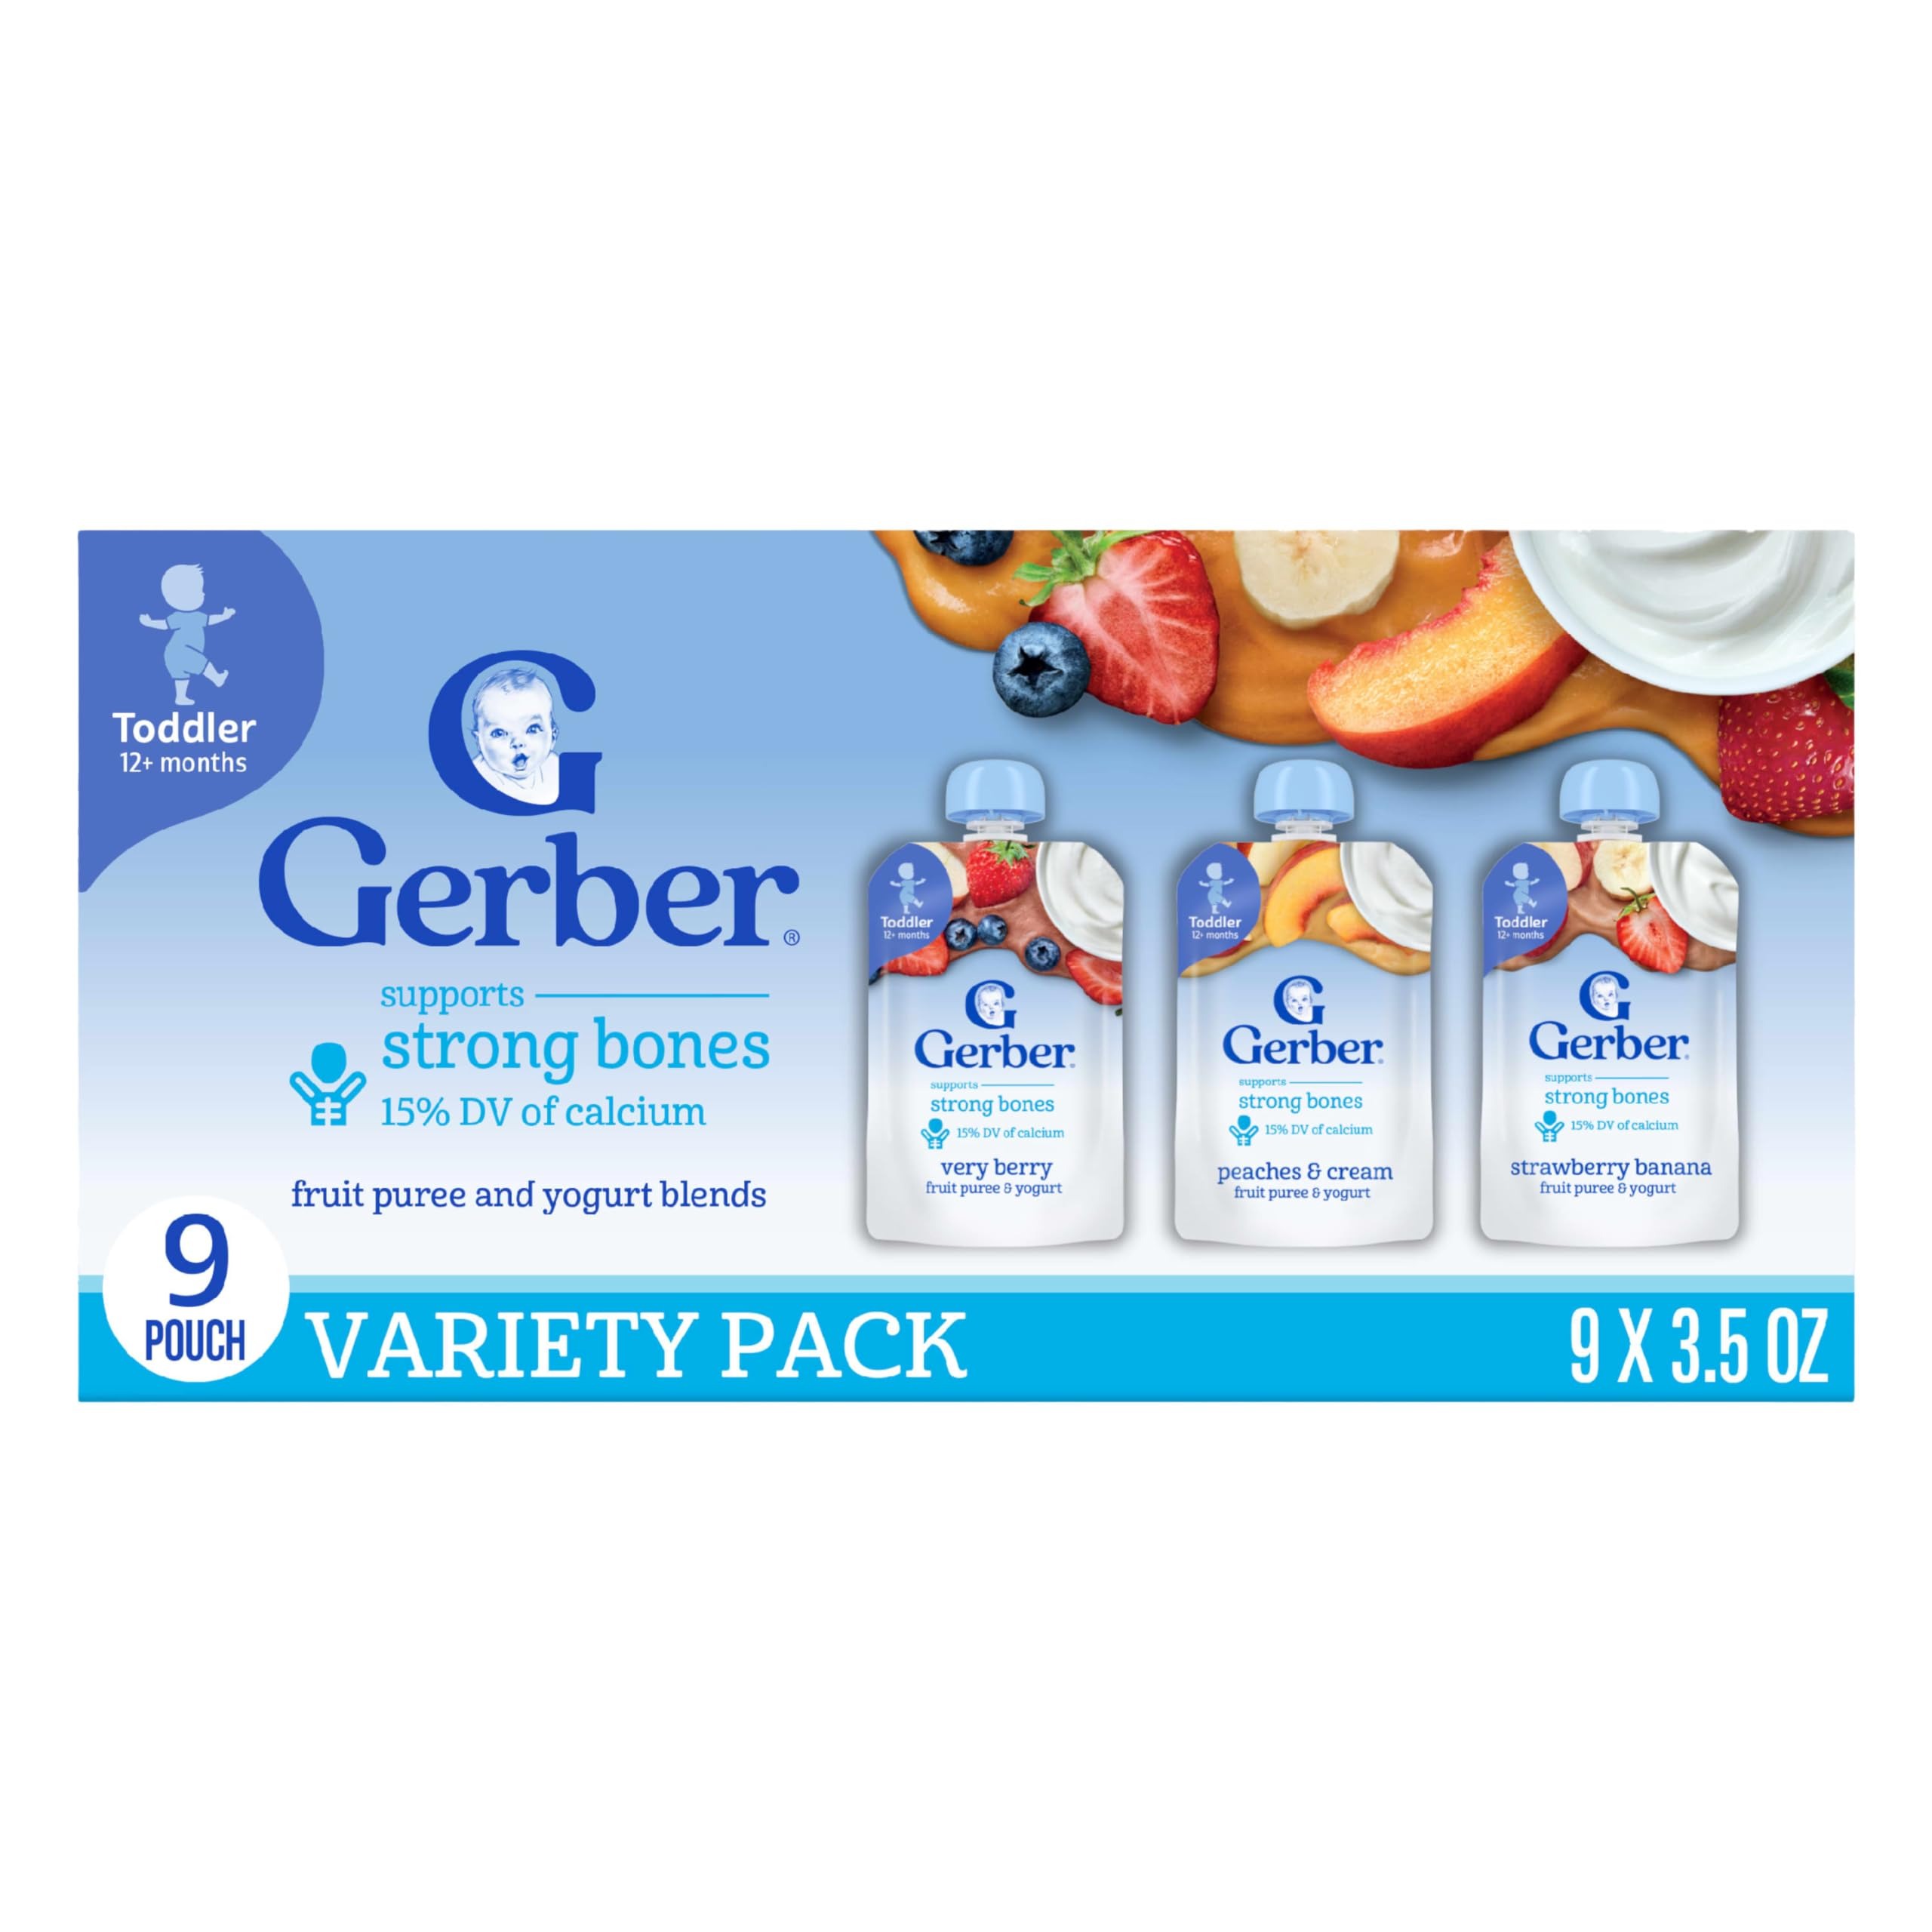
Item Name: Gerber Baby Food Pouches, Very Berry (3), Peaches & Cream (2), Strawberry Banana (2), Value Pack, Fruit and Yogurt, Toddler, (3.5 oz each), (Pack of 9)
Bullet Point 1: GROWING NUTRITION: Our Toddler Foods baby food recipes help expose babies to a variety of tastes & ingredients, which is important to help them accept new flavors. It's the perfect food for growing bodies!
Bullet Point 2: JUST THE GOOD STUFF: These pouches contain 60% DV Vitamin C, and contain no artificial sweeteners & no artificial flavors.
Bullet Point 3: SMART FLOW SPOUT: Our pouches feature Gerber's proprietary Smart Flow spout that helps control the amount of food that comes out.
Bullet Point 4: GERBER GOODNESS: Our foods start with whole ingredients like real fruits, veggies, & grains to help nourish your baby right from the start, from infant formula to baby food to snacks & toddler food.
Value: 31.488
Unit: Ounce

Price: 13.74